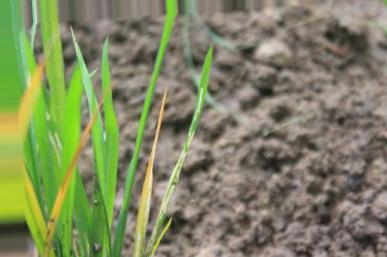
Nhãn: Tungro virus